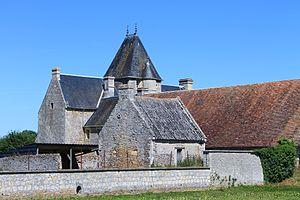
Chateau Cramesnil rue des Perrées à Saint-Aignan-de-Cramesnil (Calvados)
Cette liste regroupe une partie des monuments historiques du Calvados.
Saint-Aignan-de-Cramesnil est une ancienne commune française, située dans le département du Calvados en région Normandie, peuplée de 601 habitants. Le 1ᵉʳ janvier 2019, elle devient une commune déléguée du Castelet.
Cette liste regroupe une partie des monuments historiques du Calvados.